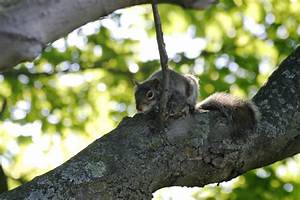
Label: scoiattolo